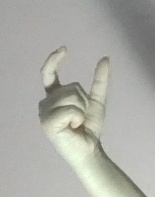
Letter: nun